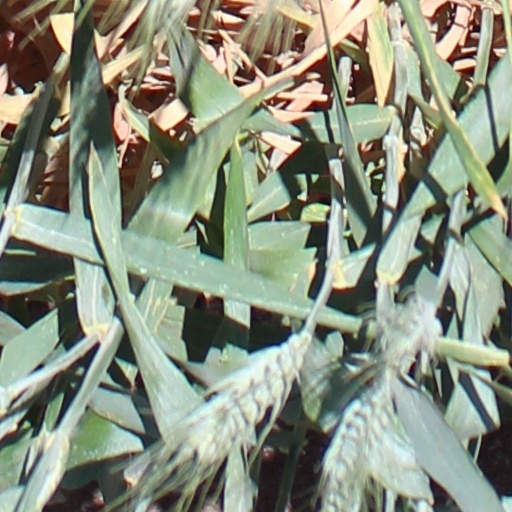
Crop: wheat